Noa Kazado Yakar

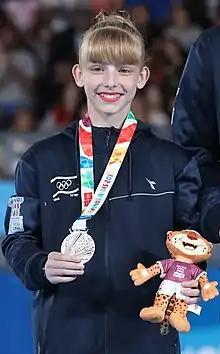
Kazado Yakar in 2018

Noa Kazado Yakar (born November 26, 2003) is an Israeli acrobatic gymnast.